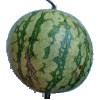
Label: watermelon